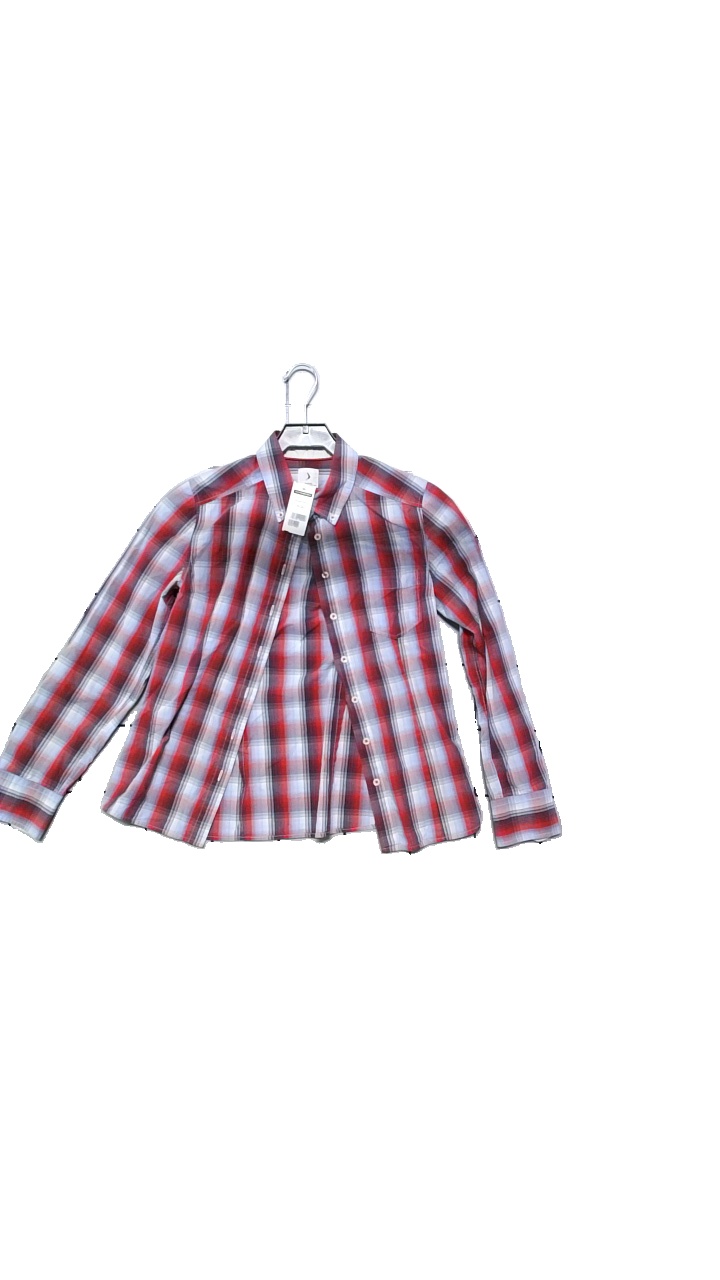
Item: Shirt (Ladies)
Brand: Boomerang
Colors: Multicolor, Red, Grey, Blue
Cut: Regular
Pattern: Geometric print
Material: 100% cotton
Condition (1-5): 4
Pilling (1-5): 4
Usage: Reuse
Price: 100-150